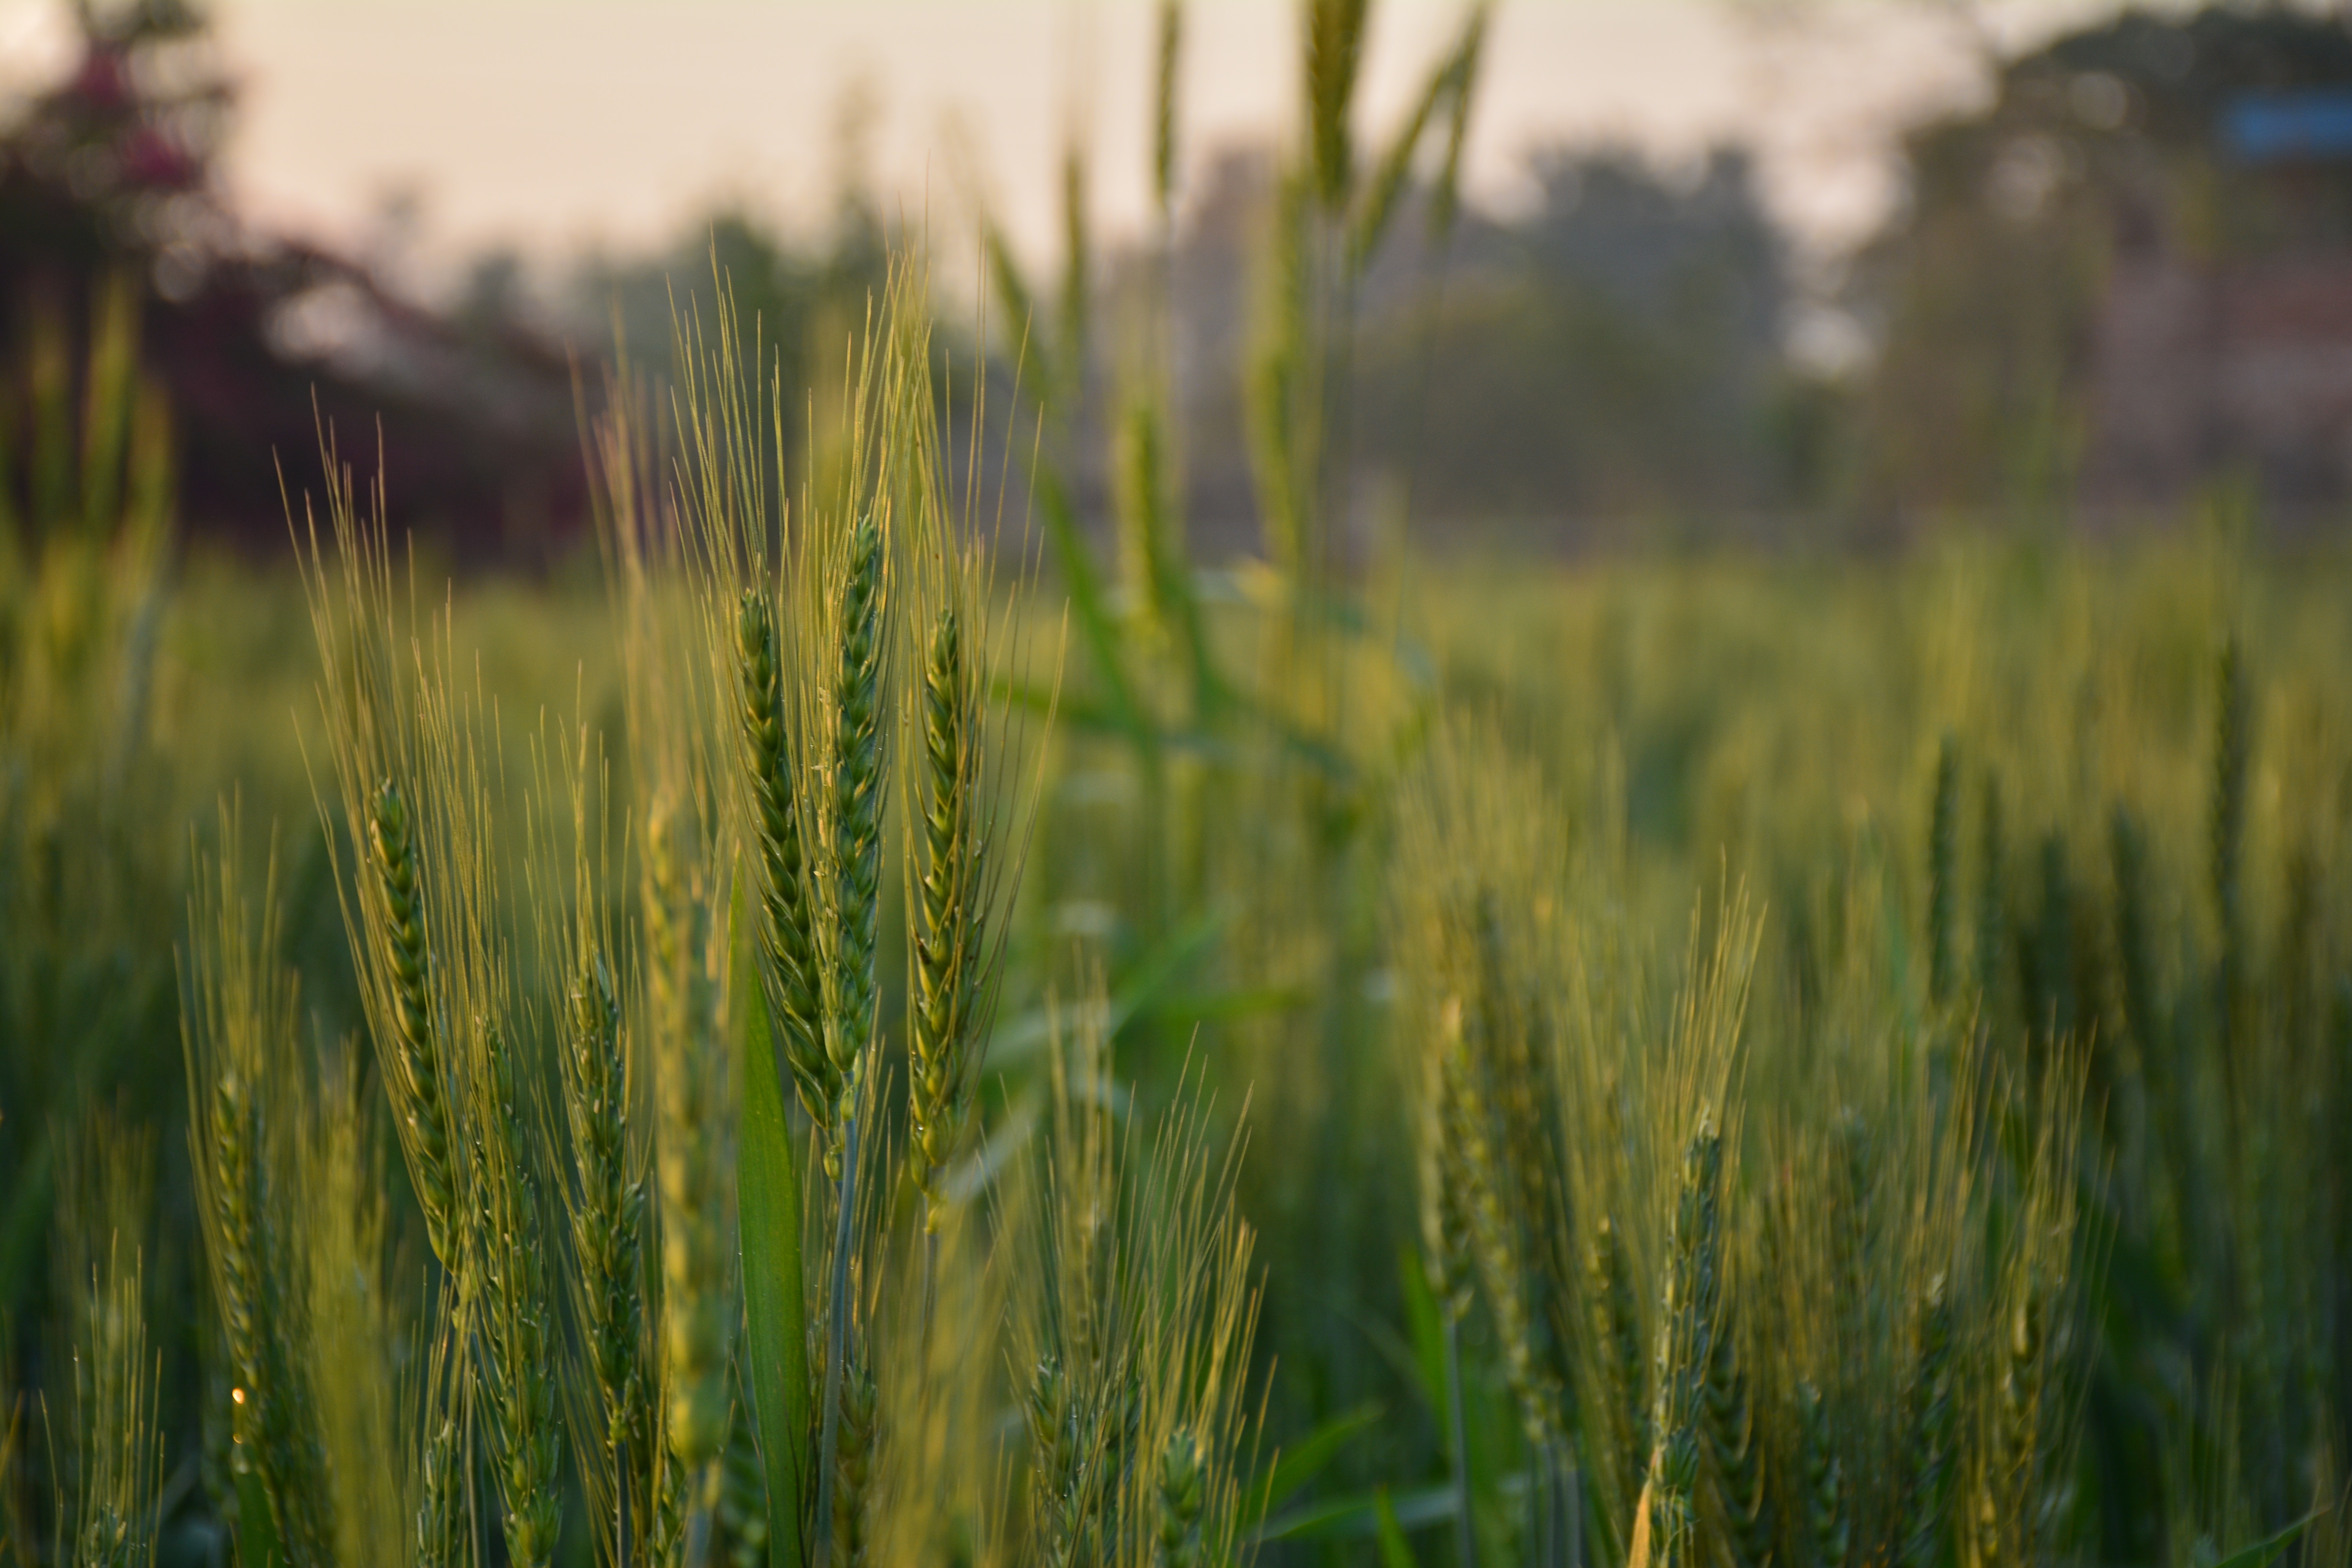
nature, grass, green, vegetation, plant, field, natural landscape, grass family, sky, morning, prairie, crop, meadow, phragmites, grassland, food grain, sunlight, flowering plant, hordeum, rye, plant stem, wheat, barley, flower, paddy field, poales, landscape, agriculture, cereal, grain, wildflower